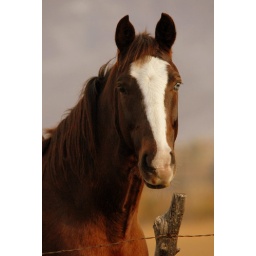
red horse blue eye near lehi